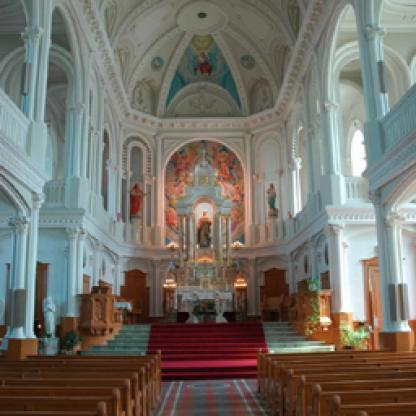
Scene: Indoor